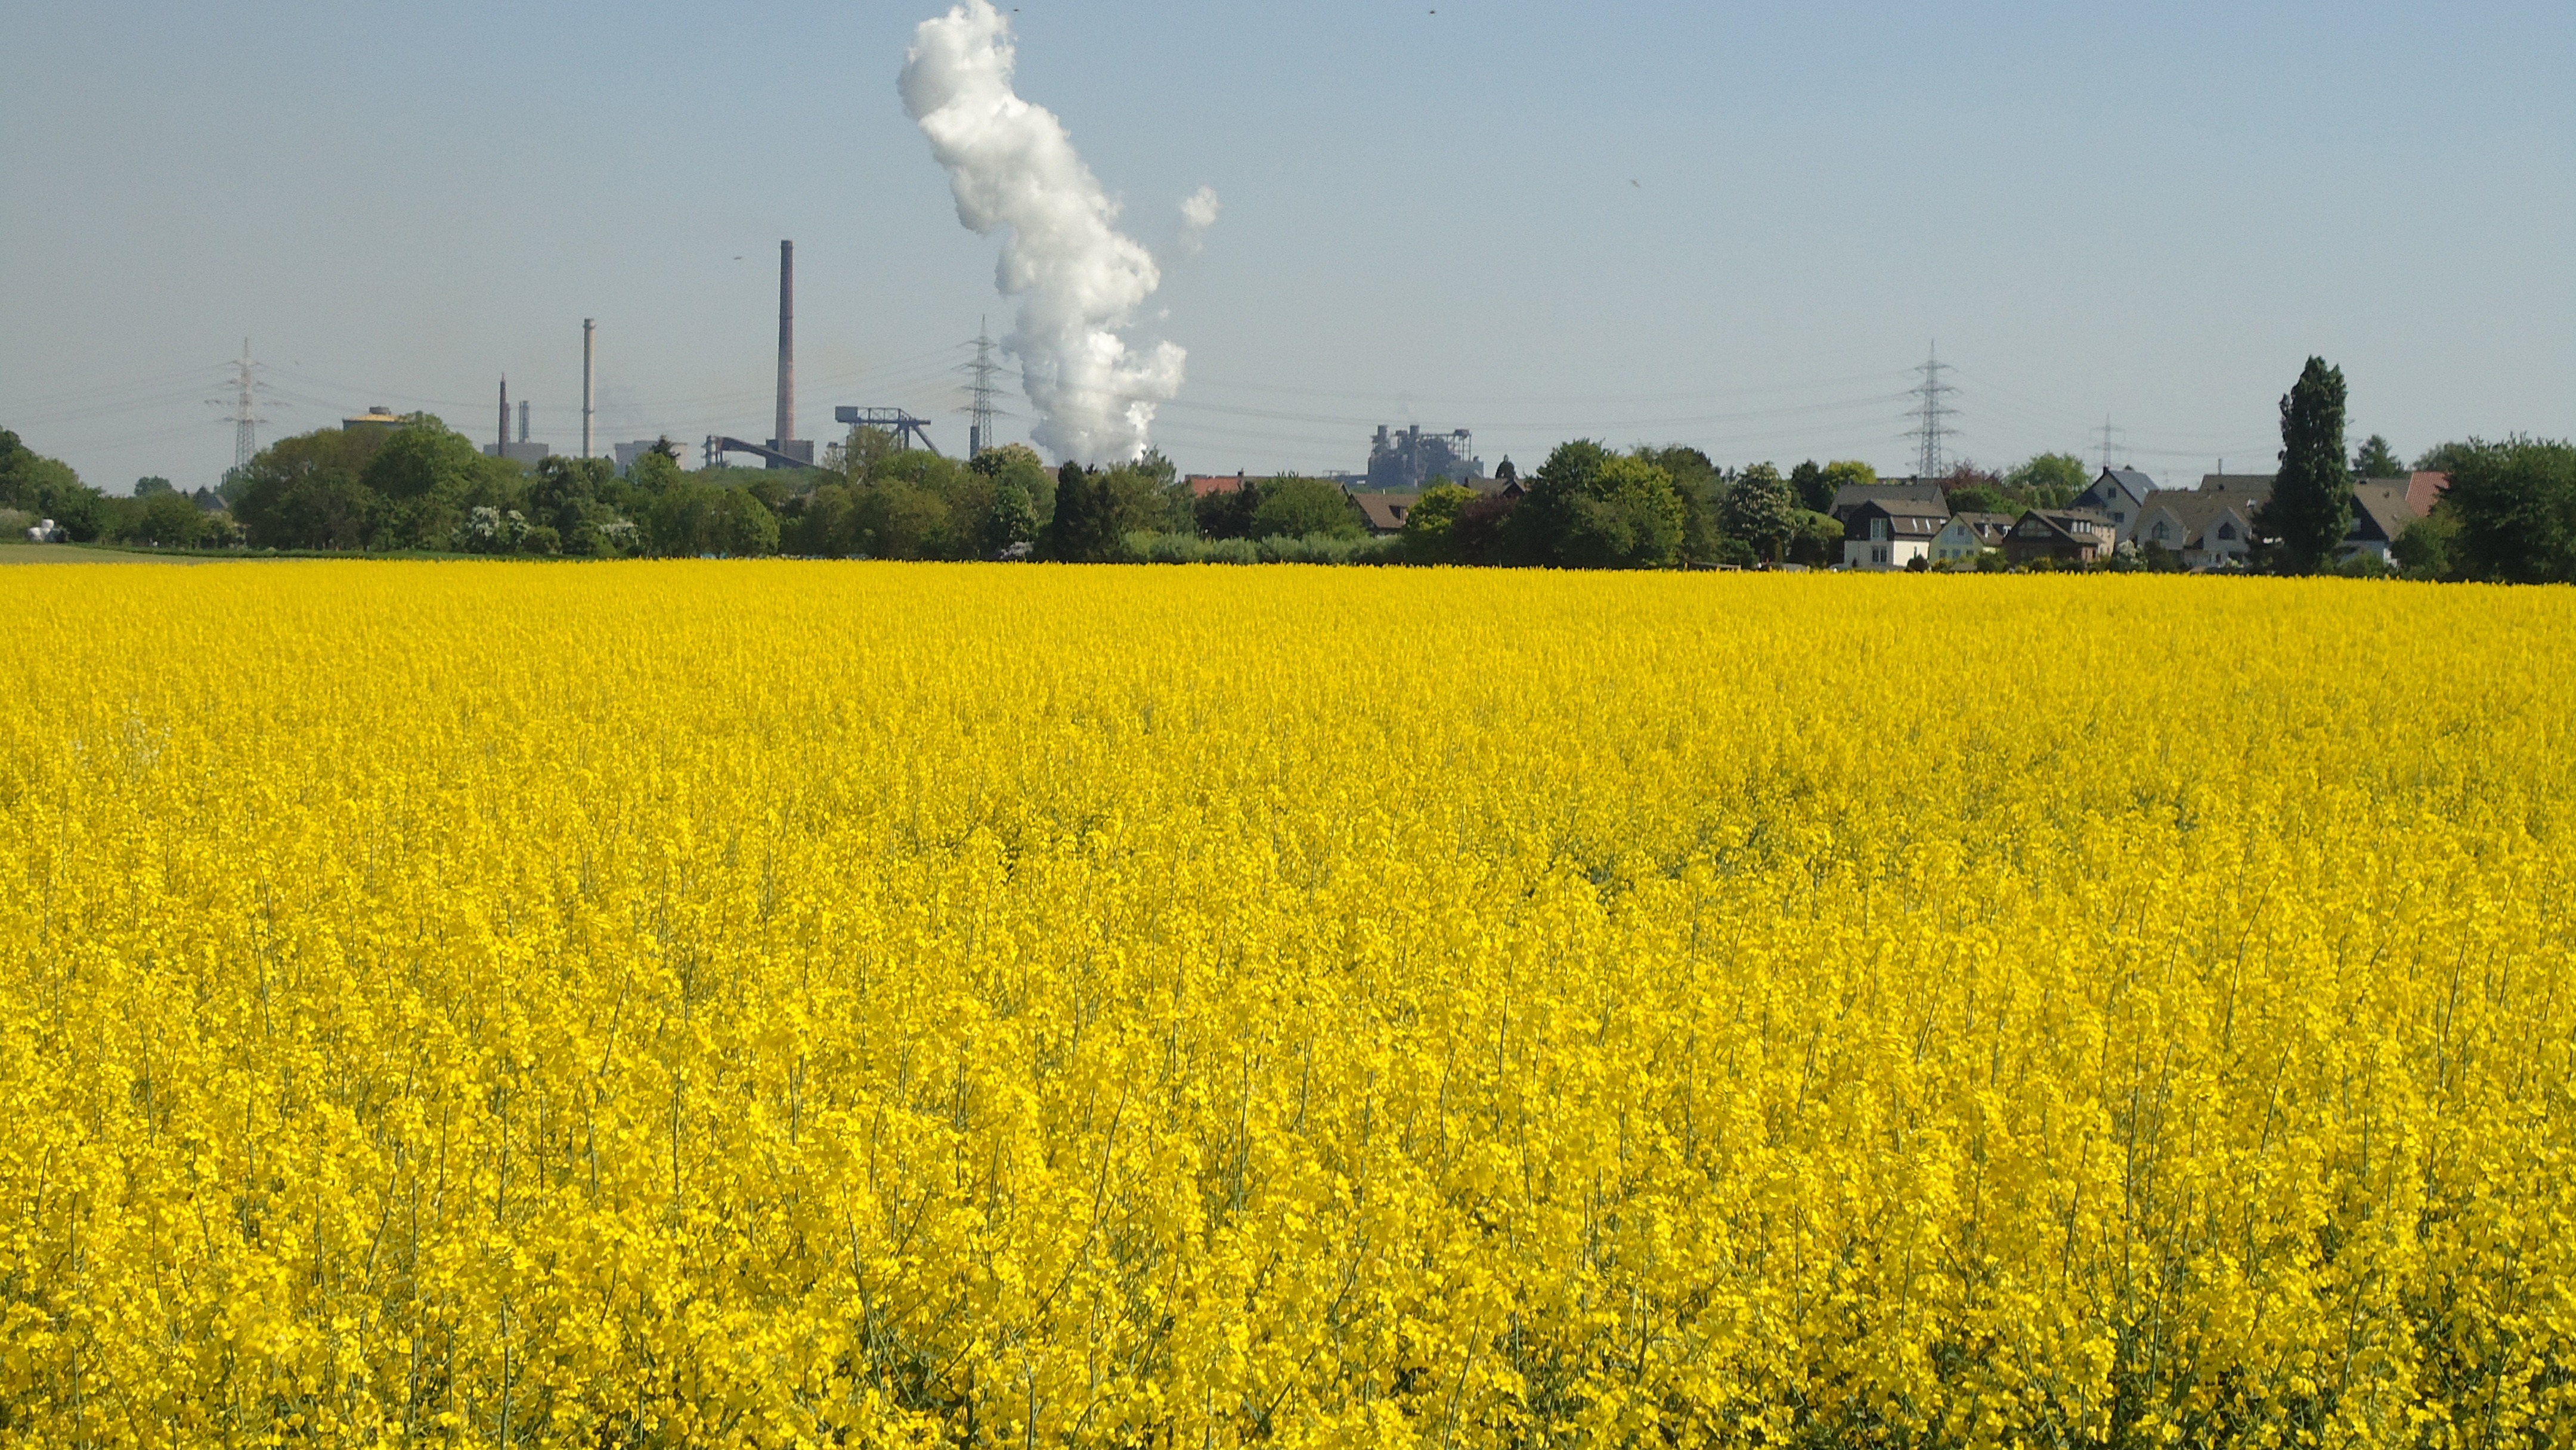
plant, field, meadow, prairie, flower, floor, smoke, food, produce, vegetable, crop, chimney, yellow, agriculture, rapeseed, energy, renewable energy, canola, oil, brassica, industrial plant, bio, oilseed rape, flowering plant, field of rapeseeds, grass family, land plant, mustard plant, mustard and cabbage family, brassica rapa